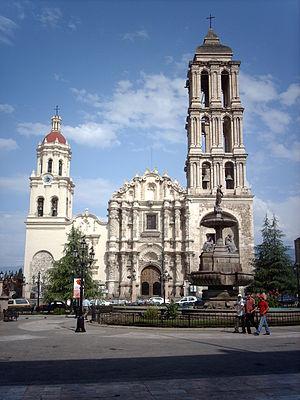
Le diocèse de Saltillo est un siège de l'Église catholique au Mexique, suffragant de l'archidiocèse de Monterrey appartenant à la région ecclésiastique Nord-Est. En 2010, le diocèse comptait 1 173 150 baptisés sur 1 304 000 habitants. Il est actuellement dirigé par Mᵍʳ José Raúl Vera López, O.P.
Cet article recense les cathédrales du Mexique.